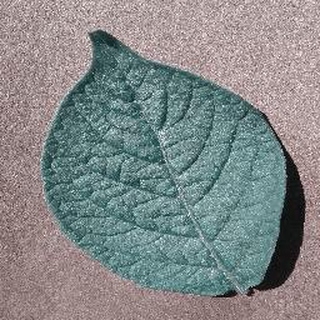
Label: healthy_potato